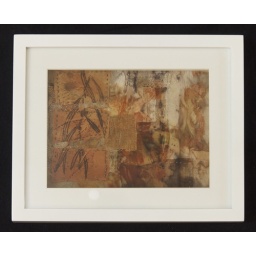
hand dyed with a combination of natural dyes. monoprinted and hand stitched.framed in white box frame